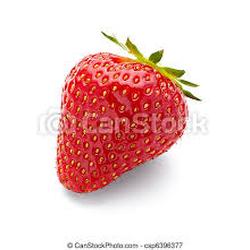
Label: Strawberry